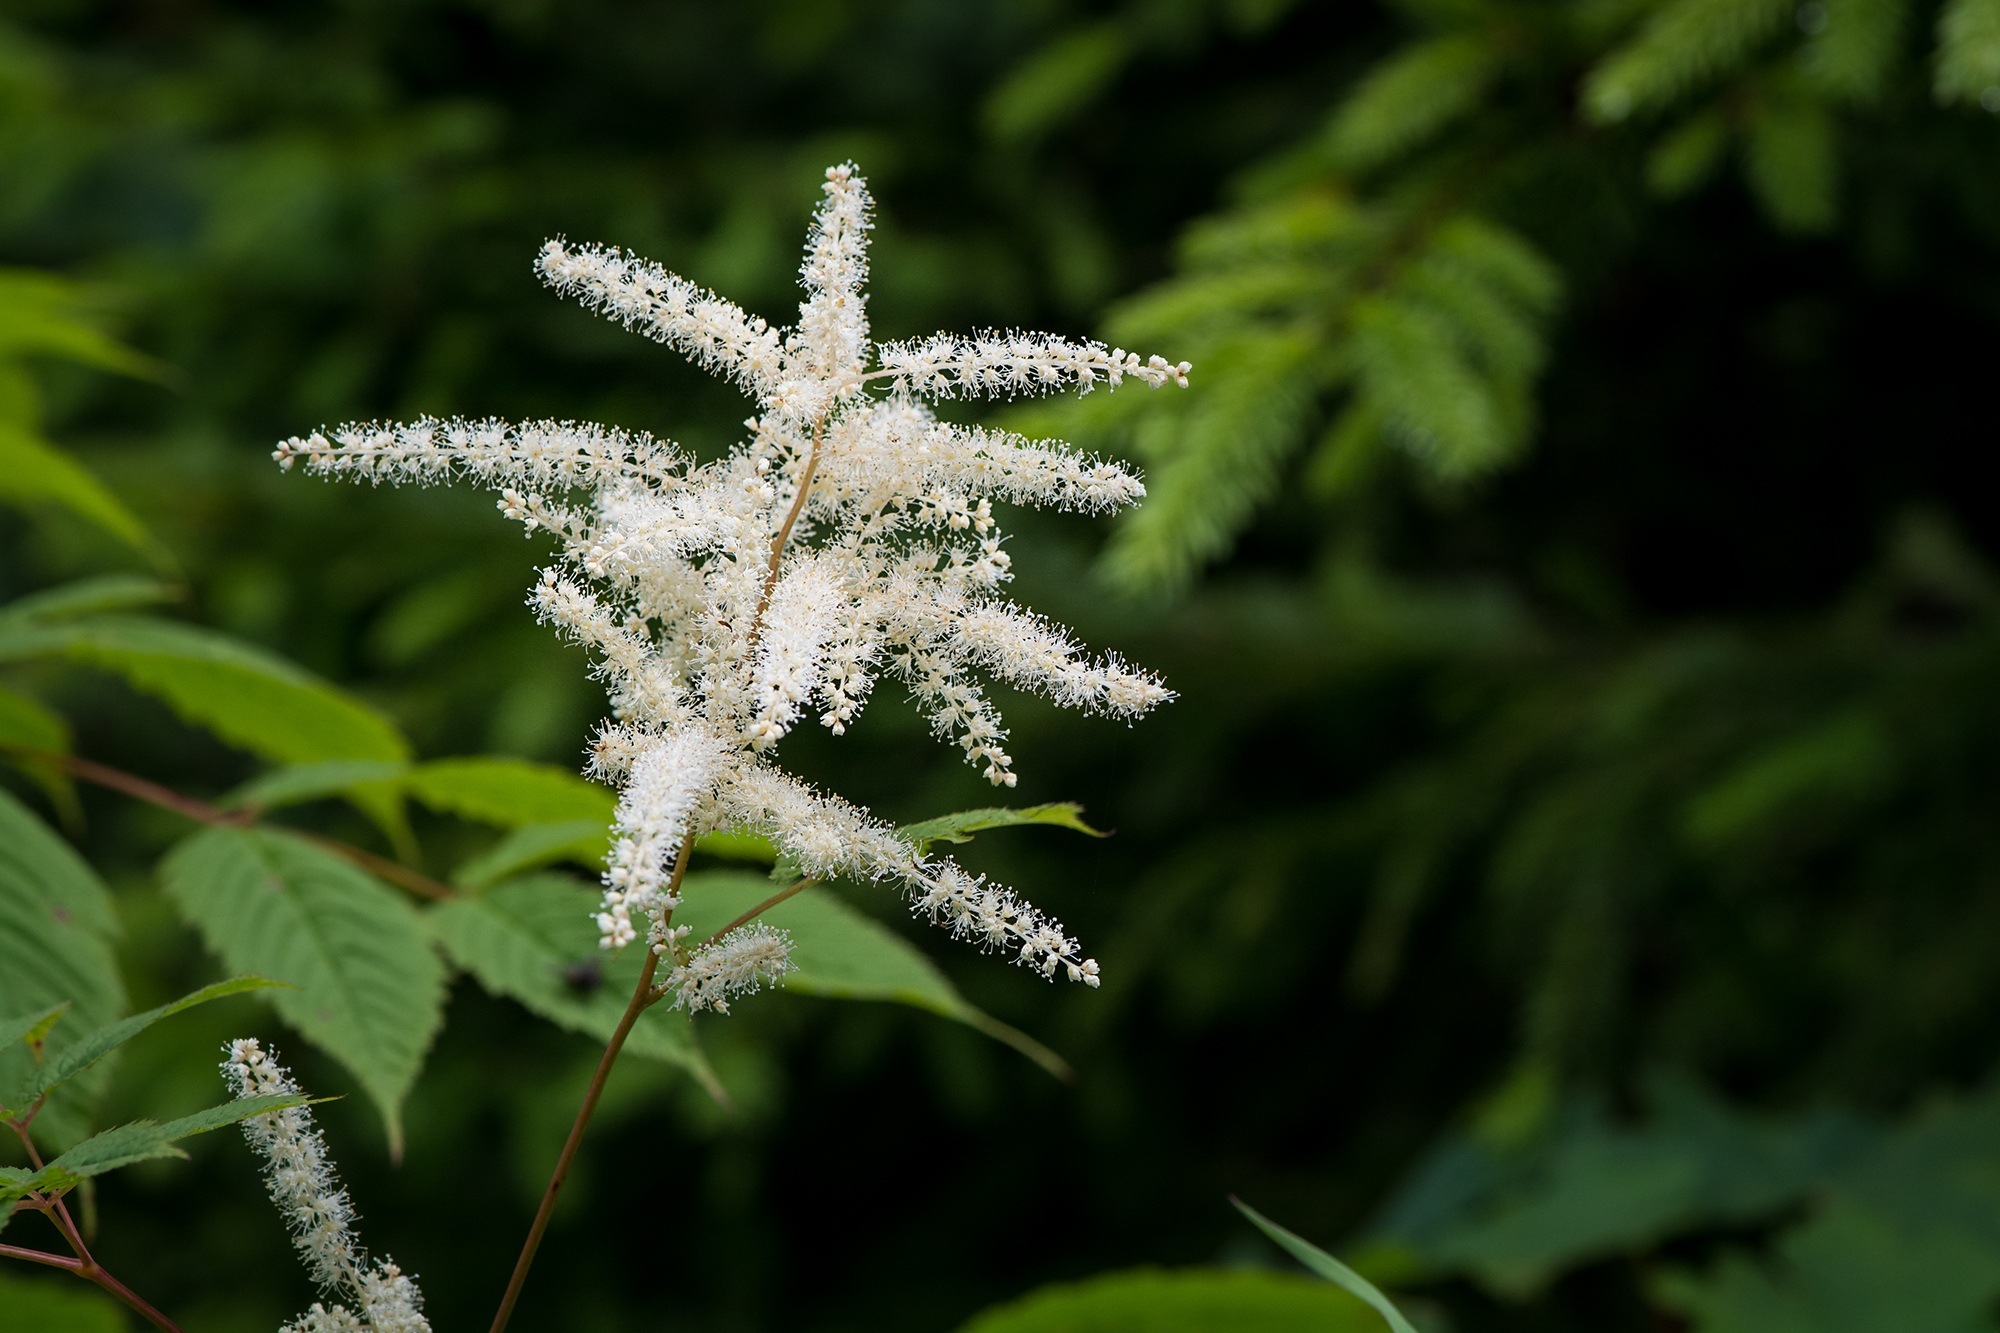
nature, grass, branch, plant, white, leaf, flower, frost, herb, botany, close, flora, wildflower, shrub, macro photography, astilbe, flowering plant, forest plant, forest spiere, land plant